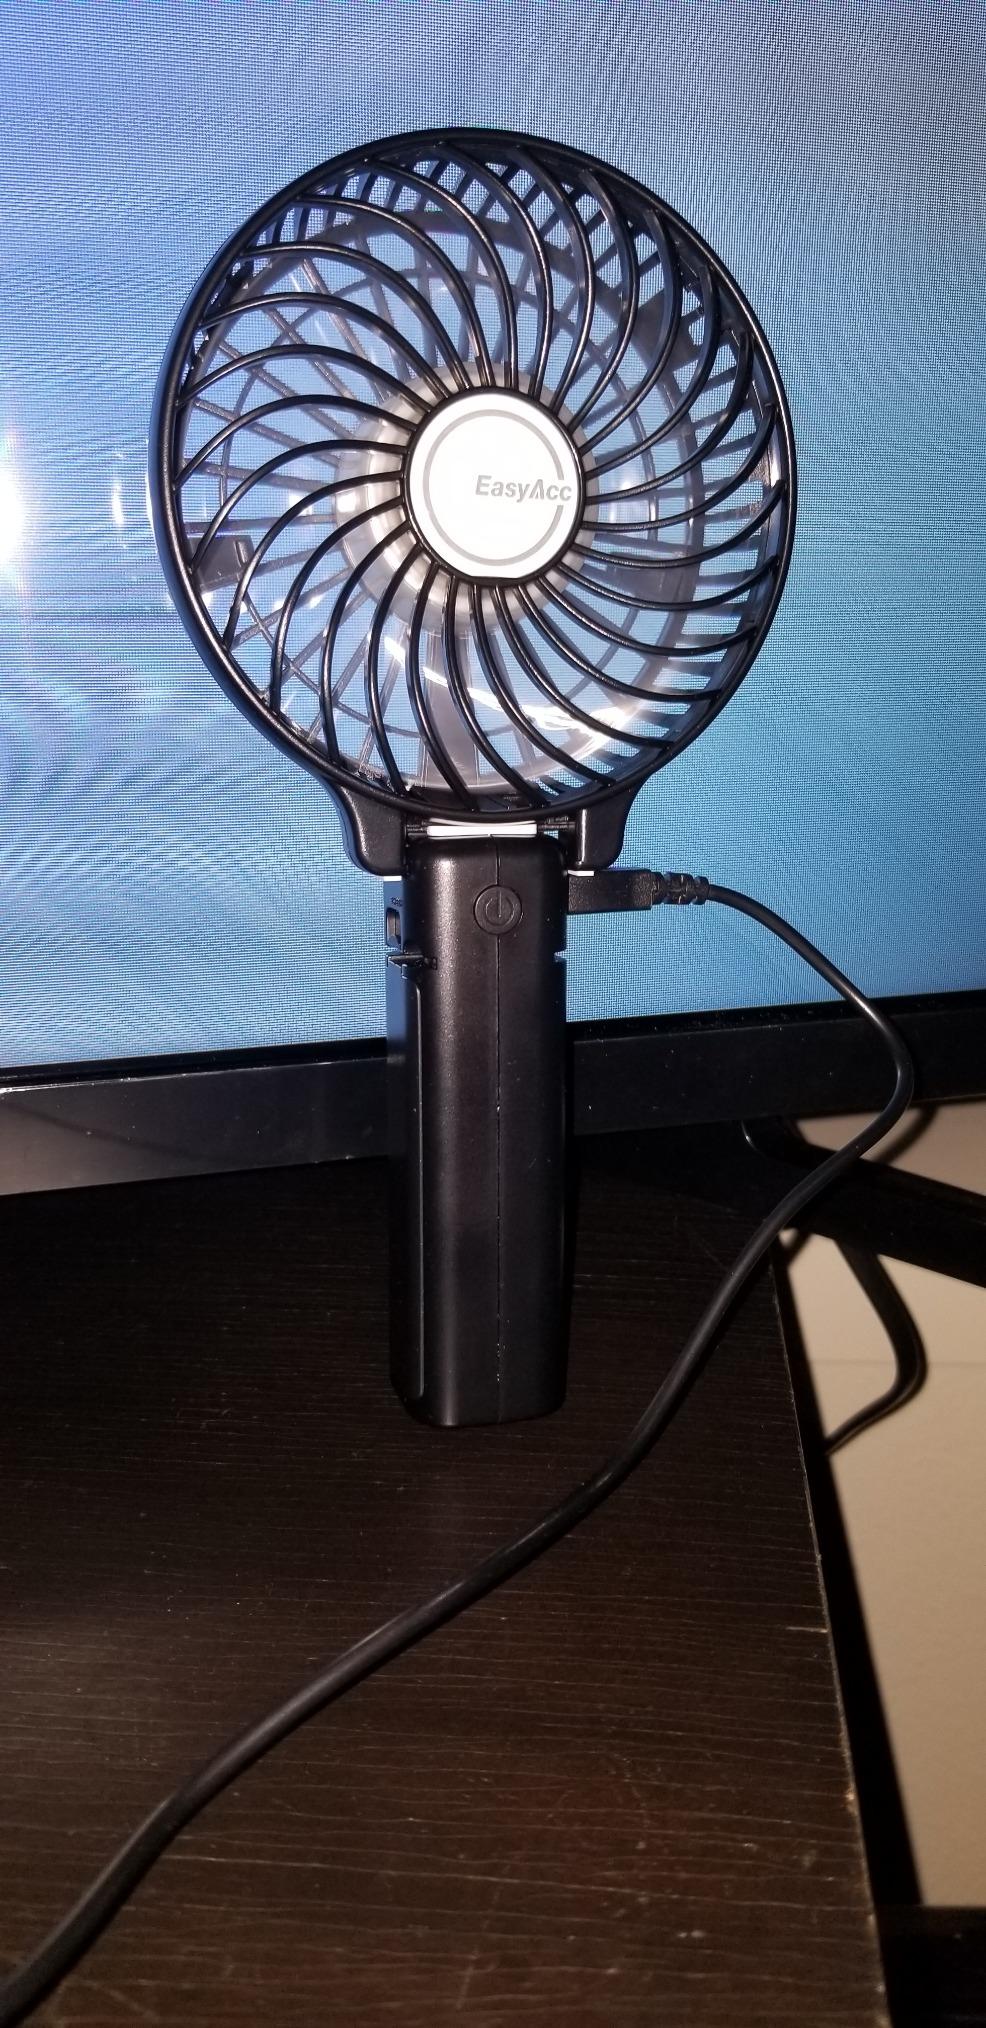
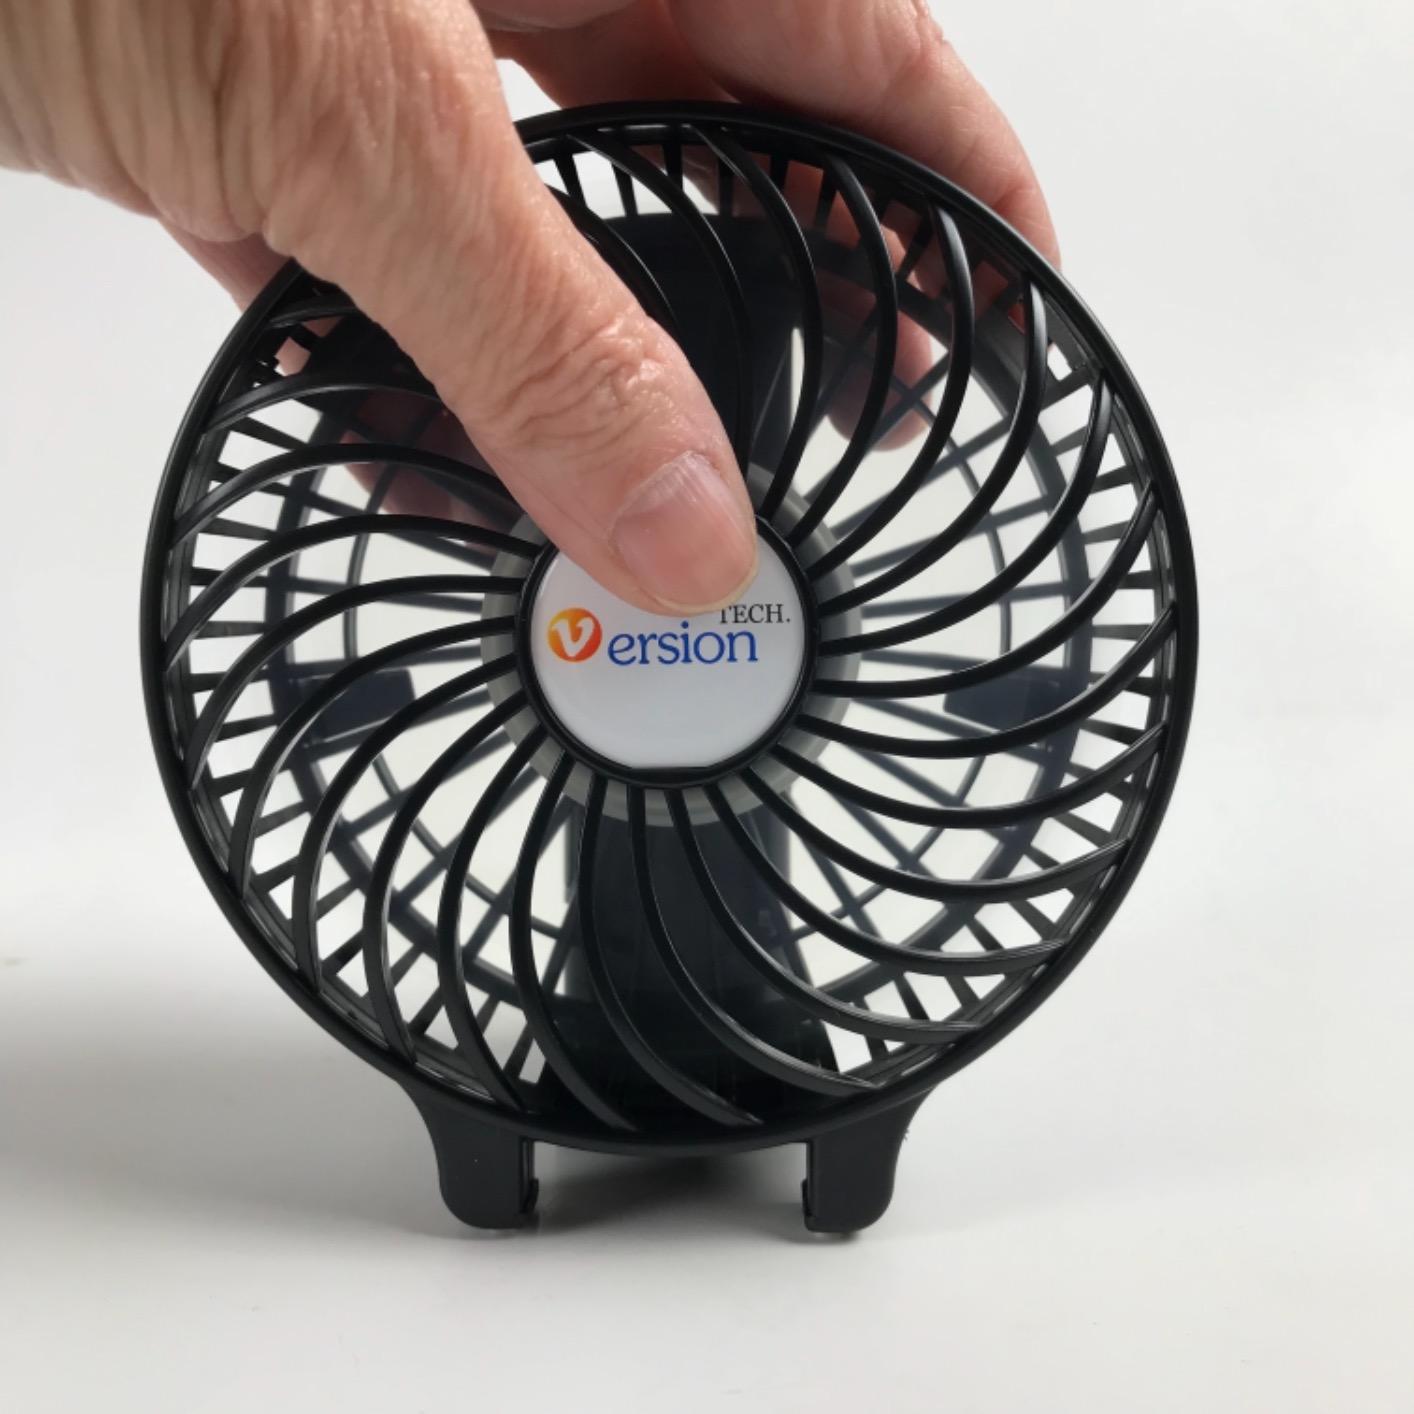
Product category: fan
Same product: no